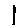
Label: 1